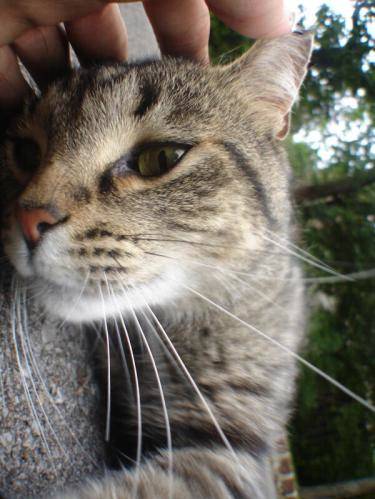
Label: cat